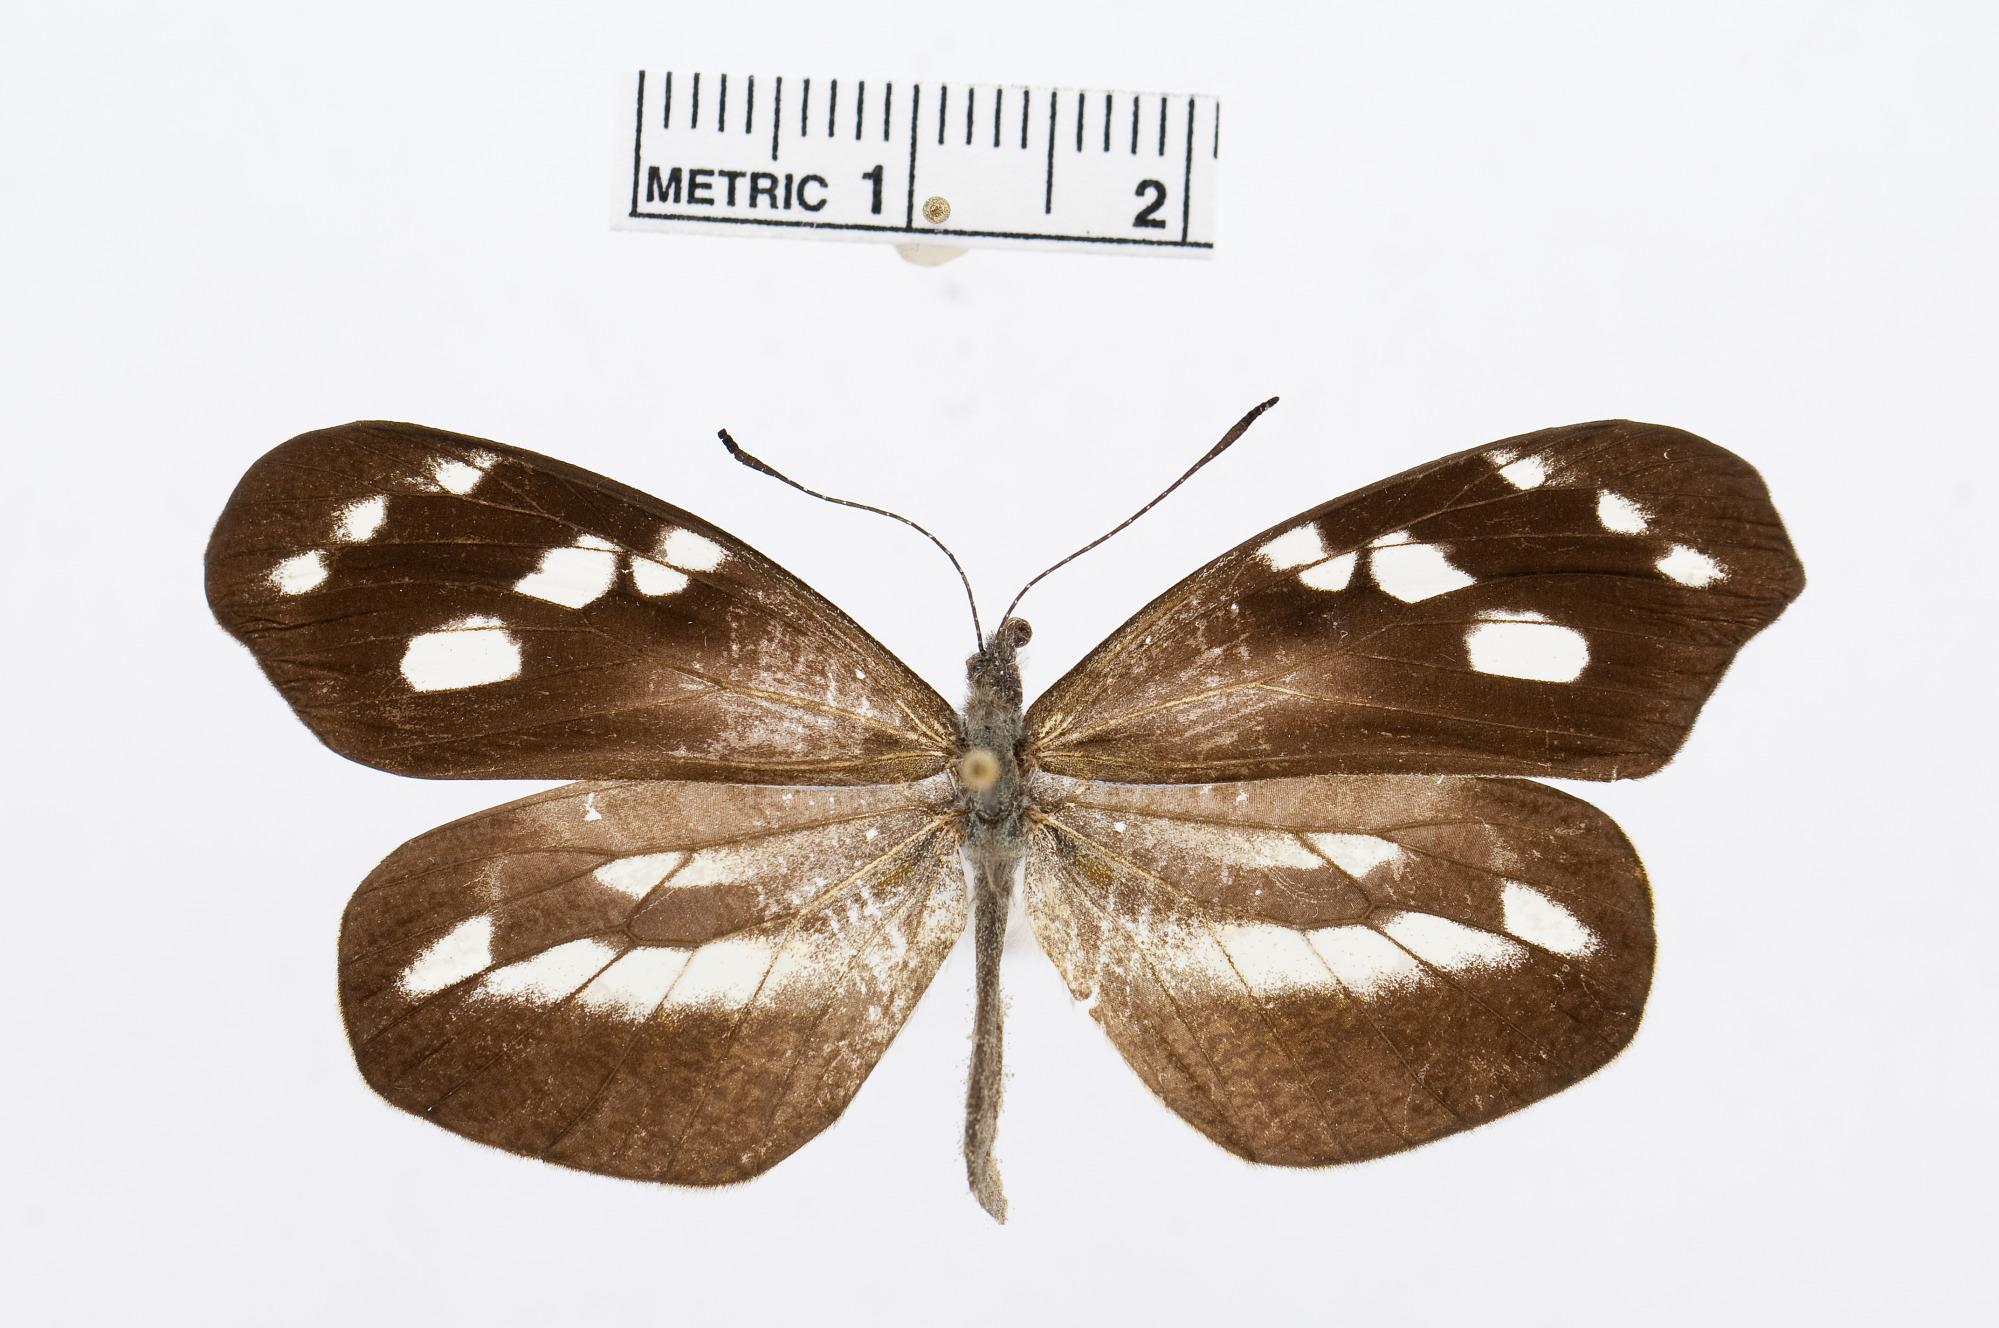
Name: Dismorphia hippotas
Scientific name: Dismorphia hippotas (Hewitson, 1875)
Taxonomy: Animalia, Arthropoda, Insecta, Lepidoptera, Pieridae, Dismorphinae